Yunotō Station

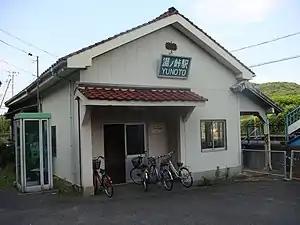
Yunotō Station in July 2008

is a passenger railway station located in the city of San'yō-Onoda, Yamaguchi Prefecture, Japan. It is operated by the West Japan Railway Company (JR West).